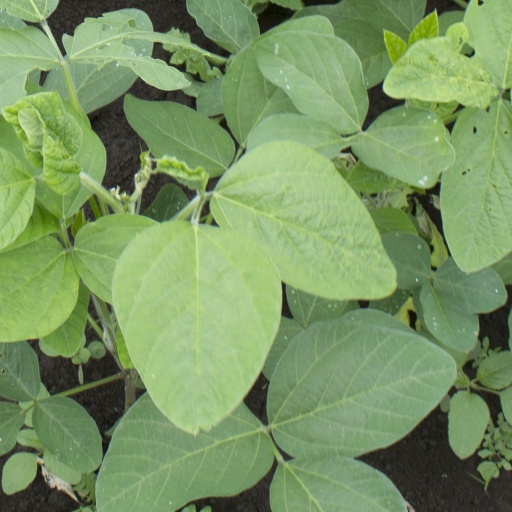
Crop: soybean